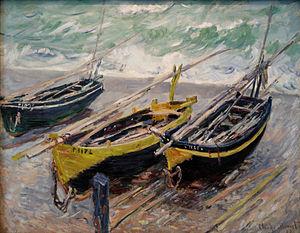
Trois bateaux de pêche, 1886. Claude Moent. Musée des beaux arts de Budapest. Acquisition de István Hezzog, 1945. N° inv 436.B
Claude Monet, né le 14 novembre 1840 à Paris et mort le 5 décembre 1926 à Giverny, est un peintre français et l’un des fondateurs de l'impressionnisme.
Ce tableau rassemble les peintures de Claude Monet, par dates, et par thèmes à chaque fois que cela était pertinent. Les séries qui font déjà l'objet d'un article ne sont mentionnées que par le lien.